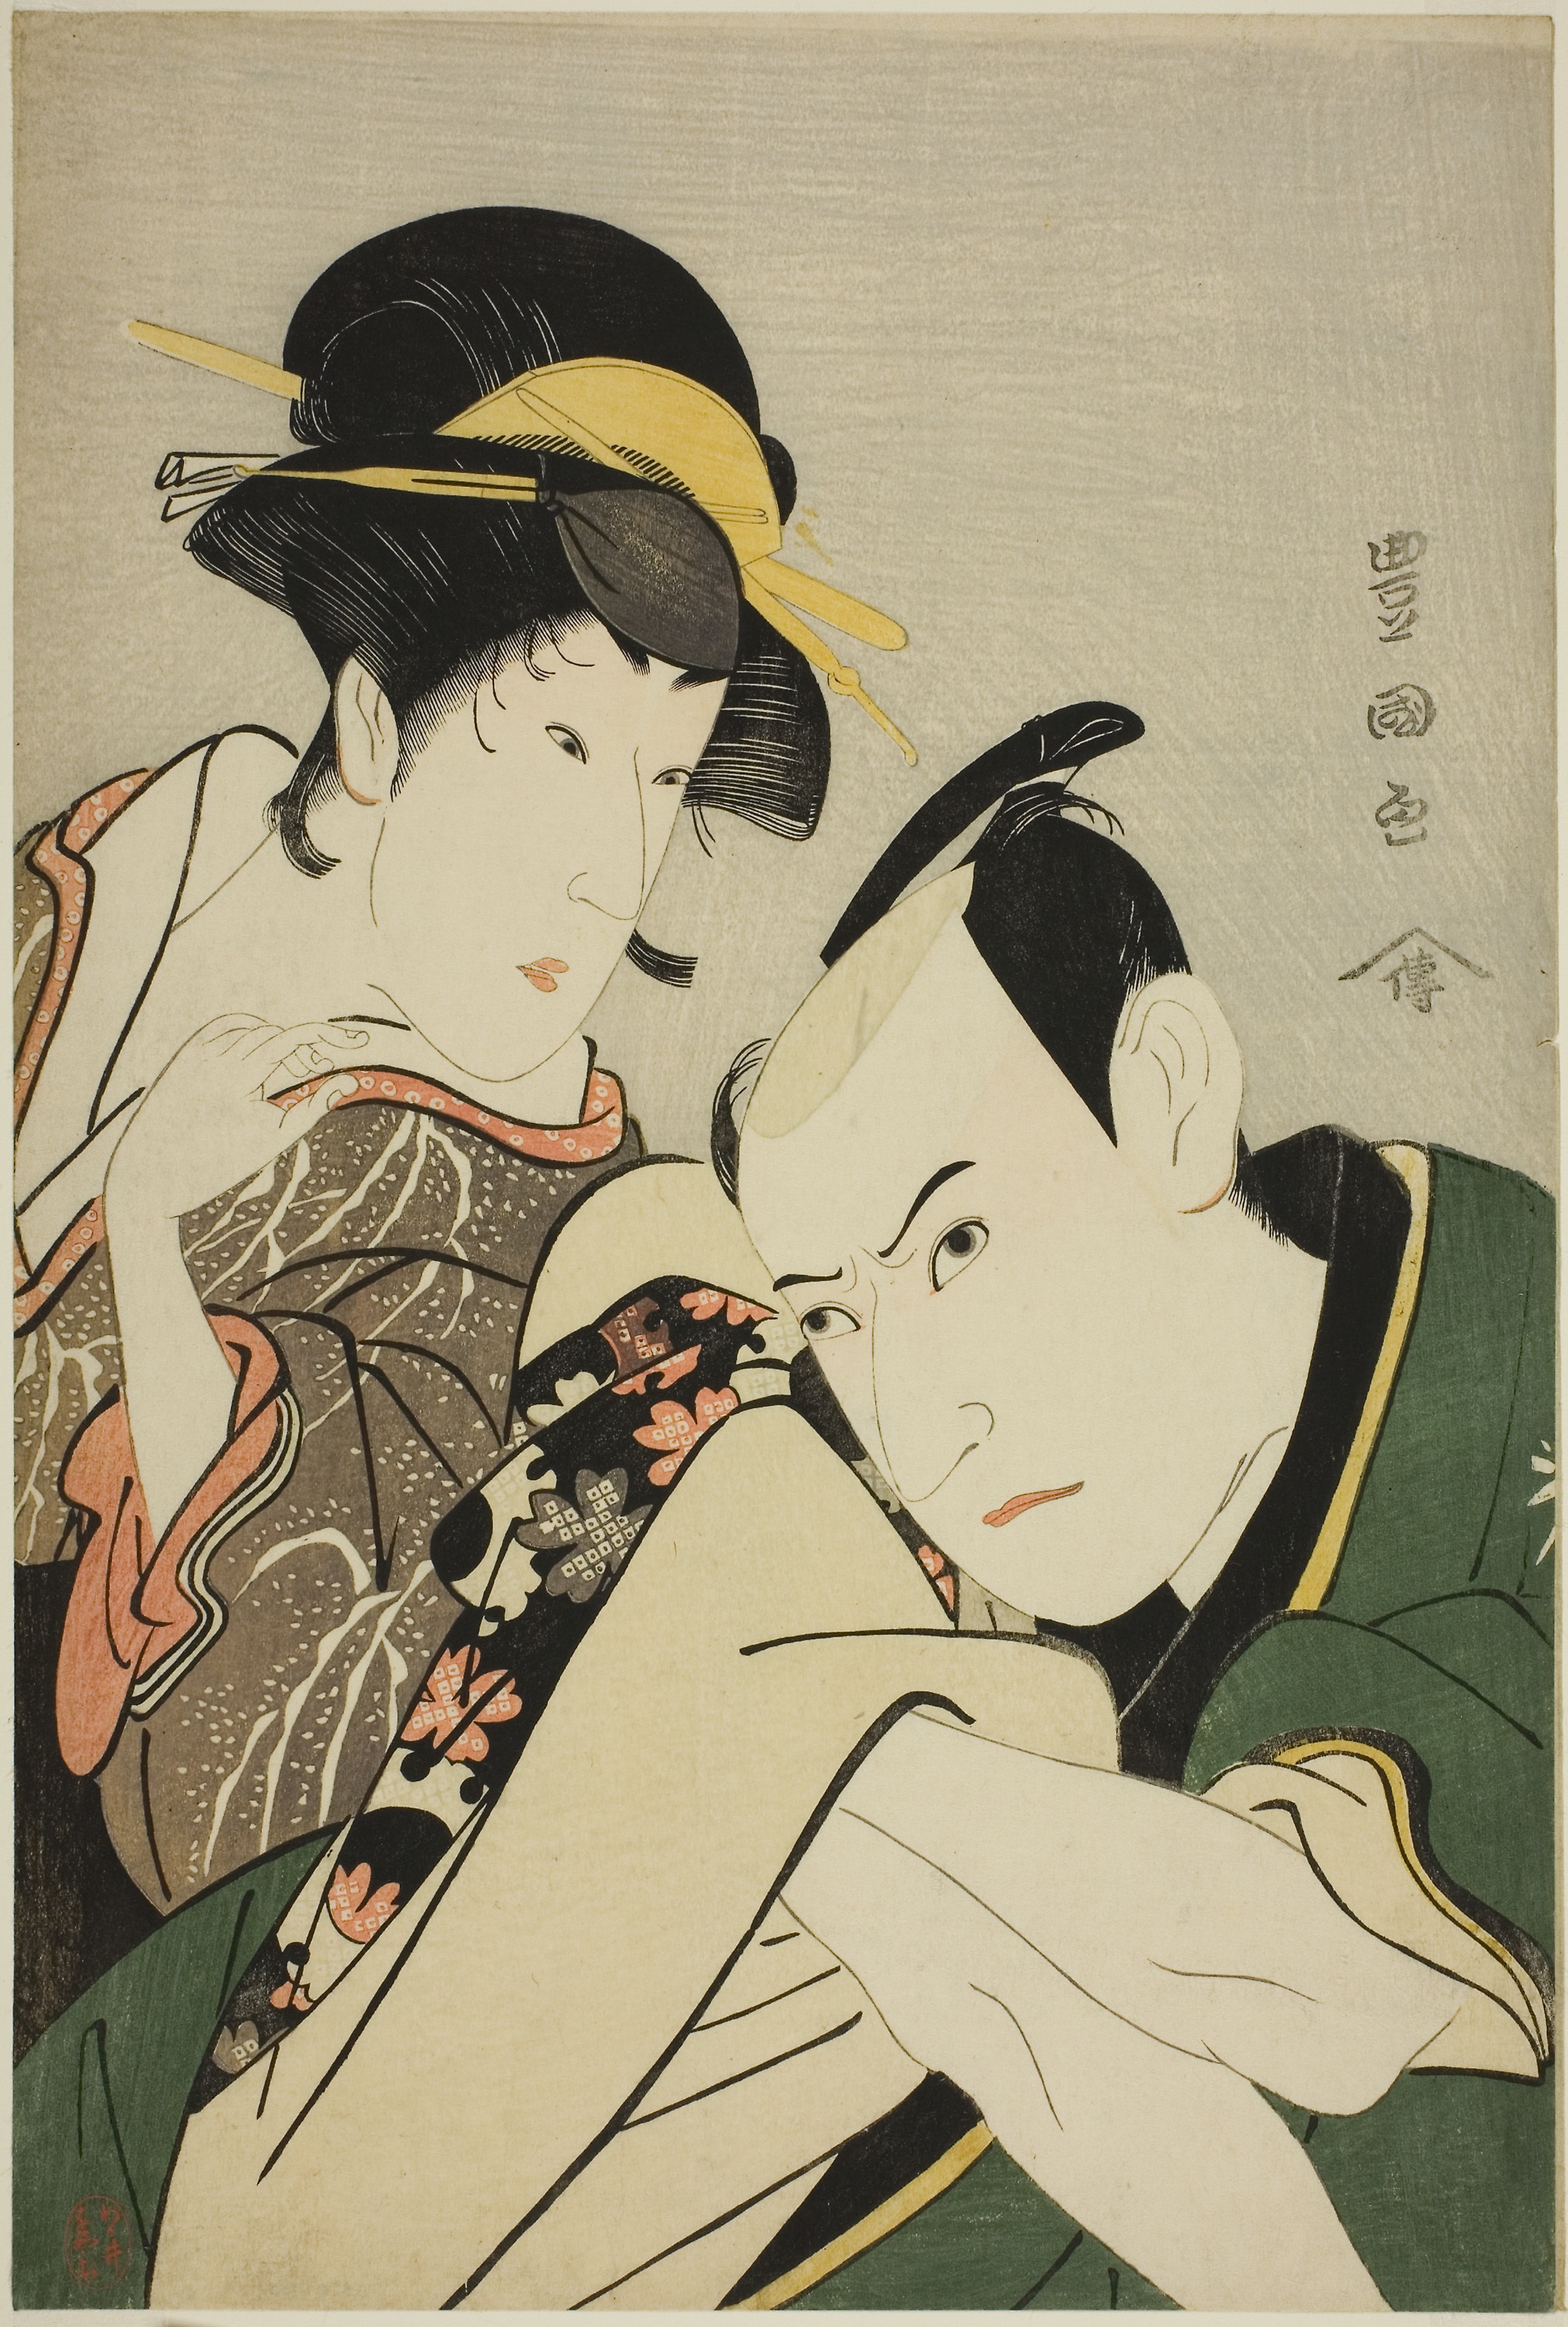
cartoon, illustration, art, interaction, black hair, fiction, fictional character, visual arts, painting